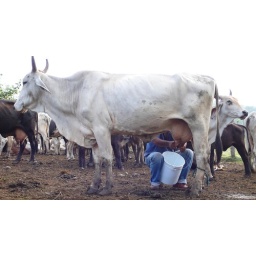
Staying at Rigo Martinez's house and watching them milk the cows in Guero on the Azuero Peninsula